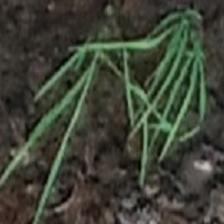
Label: clustered